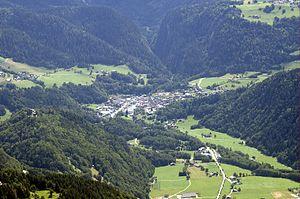
Le Beaufortain ou pays de Beaufort est une région naturelle s'étendant autour de la commune de Beaufort dans le département français de la Savoie. Elle est constituée principalement par la vallée du Doron dit de Beaufort.
Beaufort est l'appellation d'origine d'un fromage au lait cru de vache, à pâte pressée cuite, élaboré en Savoie en France. La production du lait et sa transformation s'effectuent dans une aire comprenant la région du Beaufortain d'où il tire son nom. Il est formé en meule à talon légèrement concave. L'appellation beaufort est préservée commercialement via une Appellation d'origine protégée.